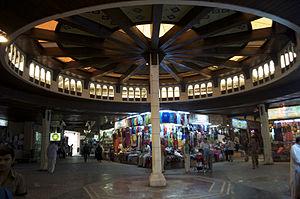
Matrah est une ville portuaire du Sultanat d'Oman, située dans le golfe d'Oman, à l'ouest de Mascate – la capitale – dont l'agglomération l'englobe désormais.